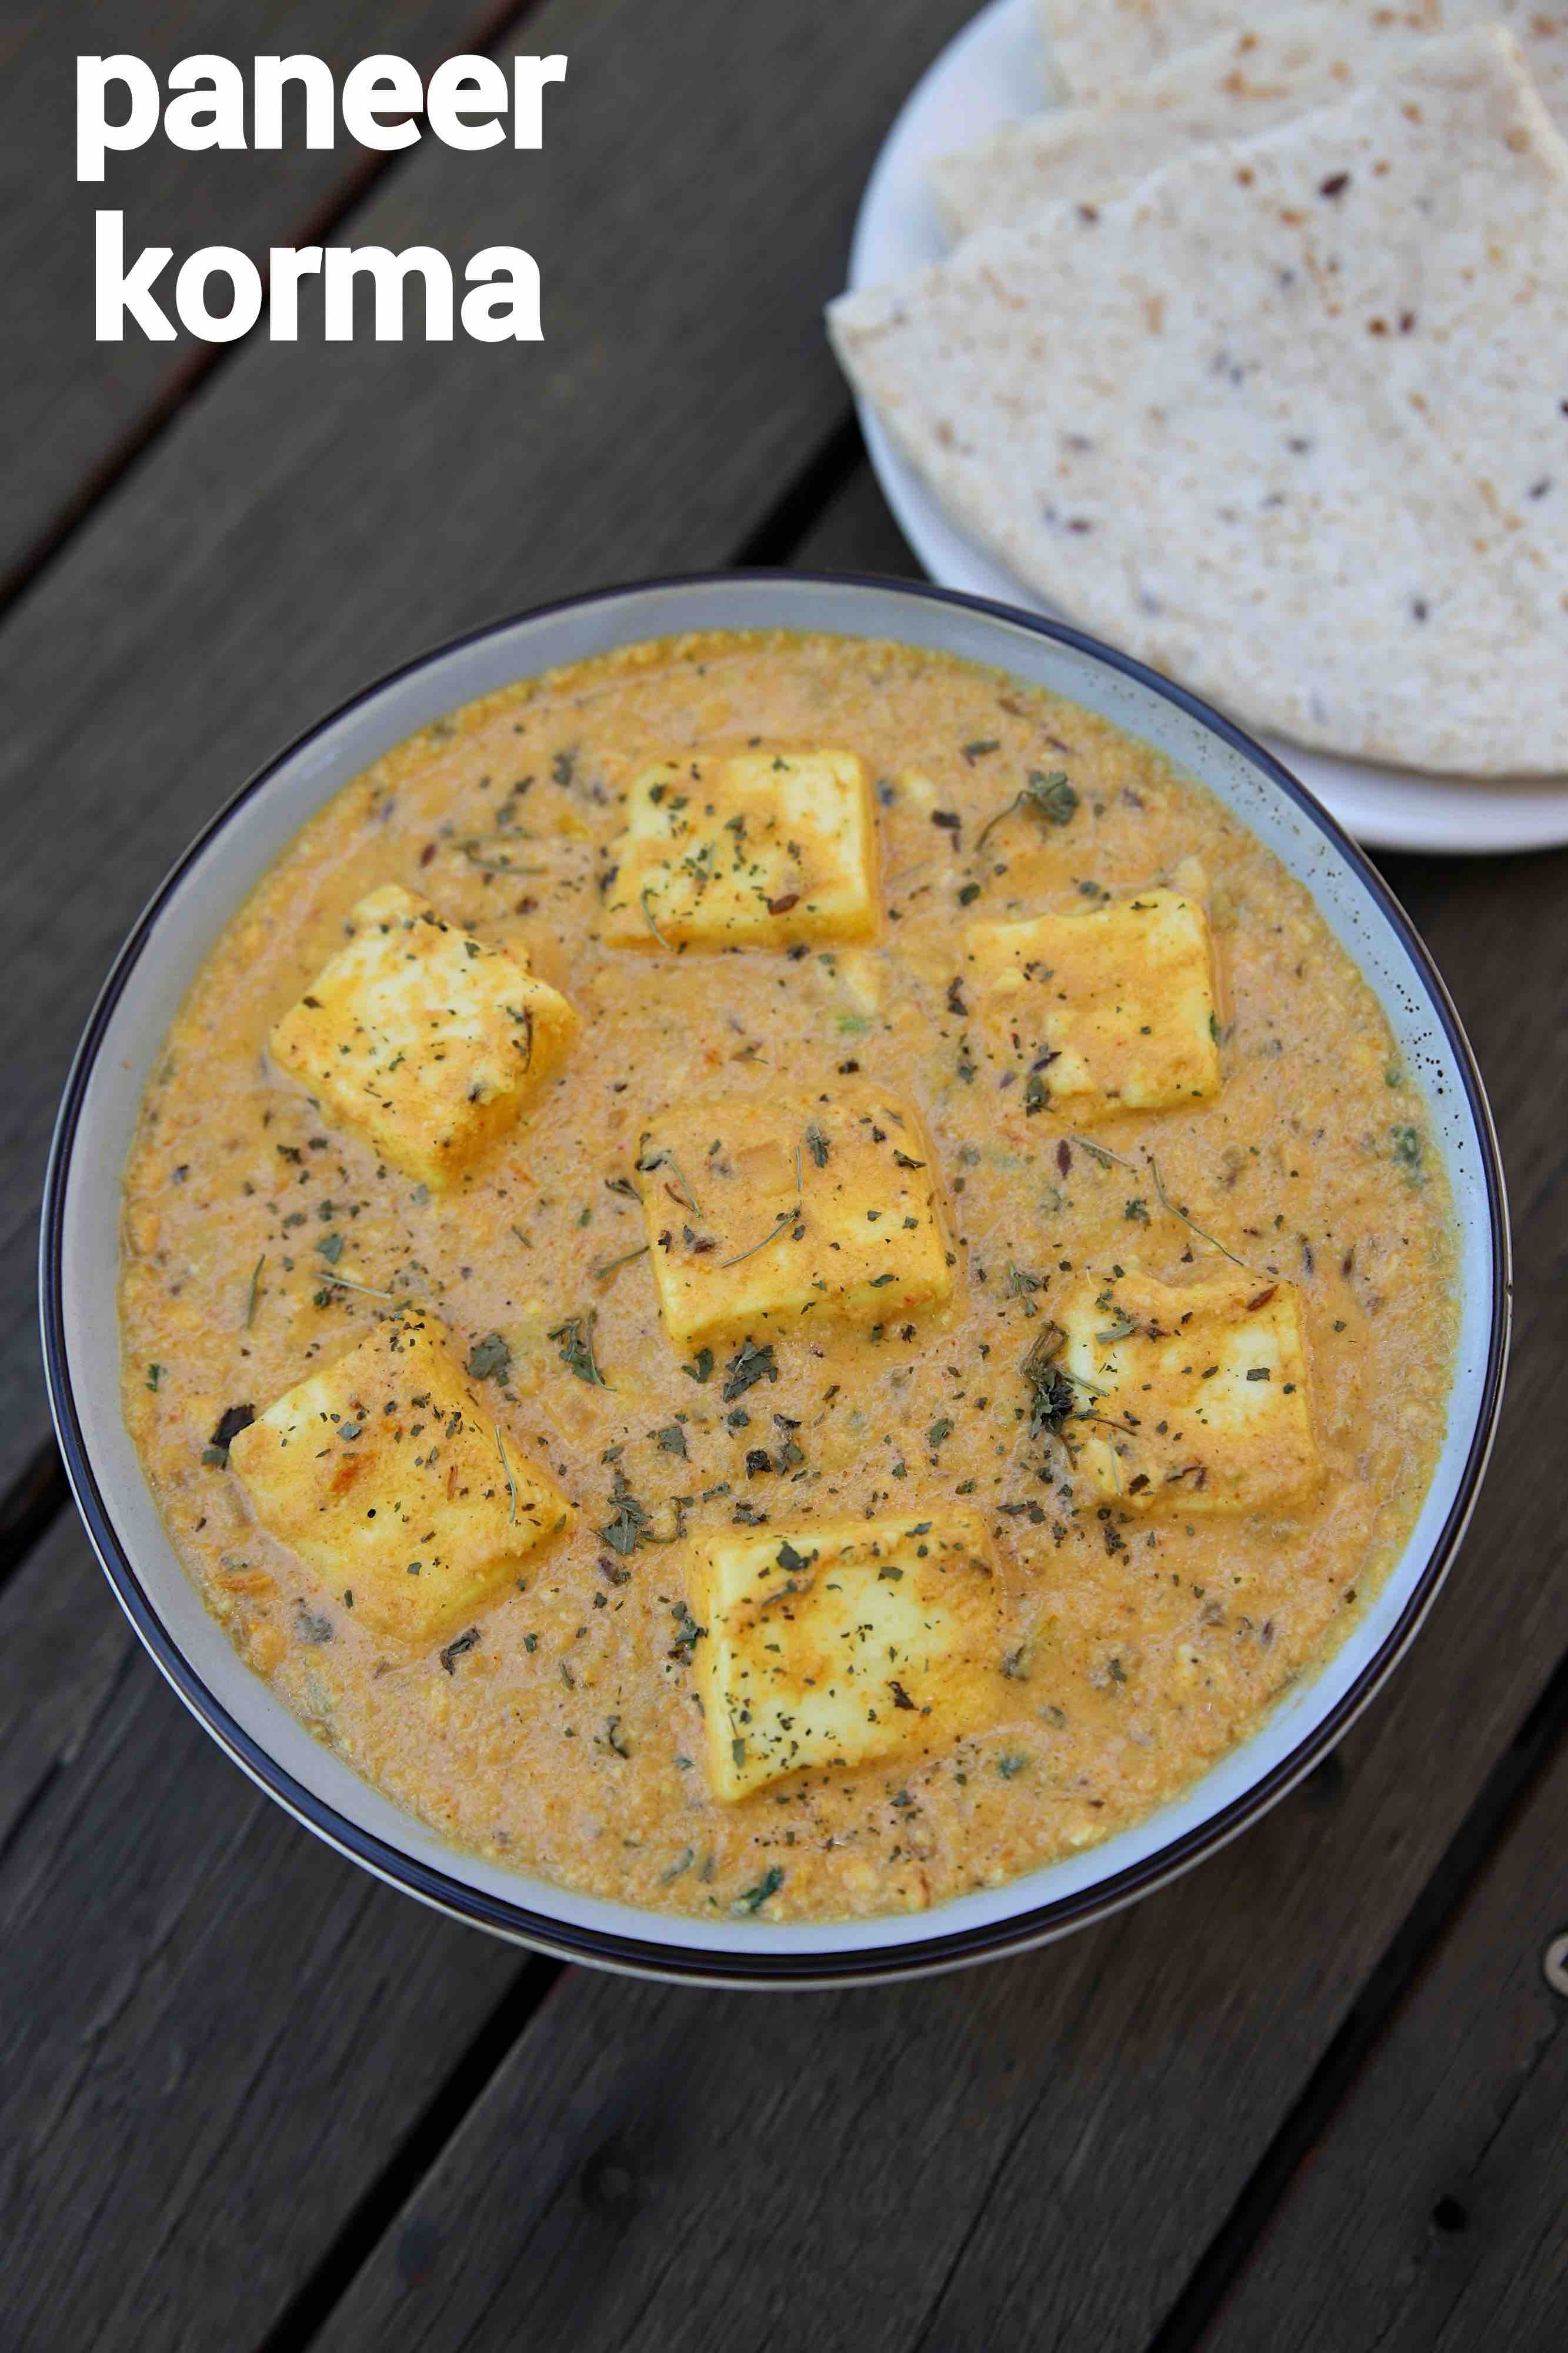
Dish: kadai_paneer